Allauch

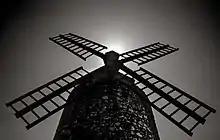
Windmill

Allauch has a Mediterranean climate: precipitation is mainly in September to May with a peak in October–November and a rather wet and mild winter. The summers are hot and dry.